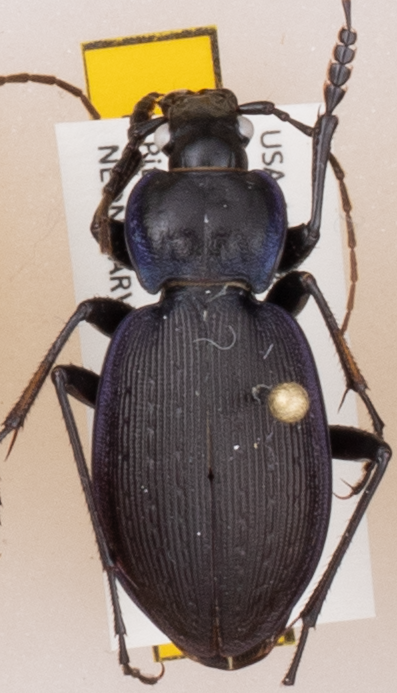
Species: Carabus goryi
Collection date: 2018-08-28
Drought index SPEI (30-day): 1.69
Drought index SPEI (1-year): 1.13
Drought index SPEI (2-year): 1.01